Fridel Meyer

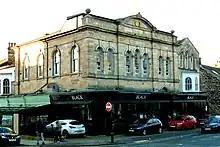
Former Empire Theatre building

Meyer paddled via Dover, Dymchurch and Winchelsea. On 25 July, she arrived at Hastings, daringly traversing through a shallow gap in the harbour wall, because the boat only "[drew] about an inch (2.5 cm) of water". She was greeted formally by Pier Company officials, in front of an applauding crowd. Wuffles temporarily went missing while rabbiting in Fairlight Glen. She landed at Worthing on 13 August, and set off west again the next day. To reach Southsea she had first to shelter from bad weather at Emsworth, then she had to make it to Southsea's South Parade Pier in spite of tides and currents which forced a route passing close to the Isle of Wight. At Southsea a crowd of holiday-makers gave her an "enthusiastic" reception. Meyer made it onto Movietone News in August 1934. When she left Southsea, a rival for the circumnavigation title, Croydon schoolmaster Ronald Cameron Bowie, left at the same time, and it was suggested that this was now a race. "Her tiny craft was nearly sunk in a squall between Southsea and Netley".